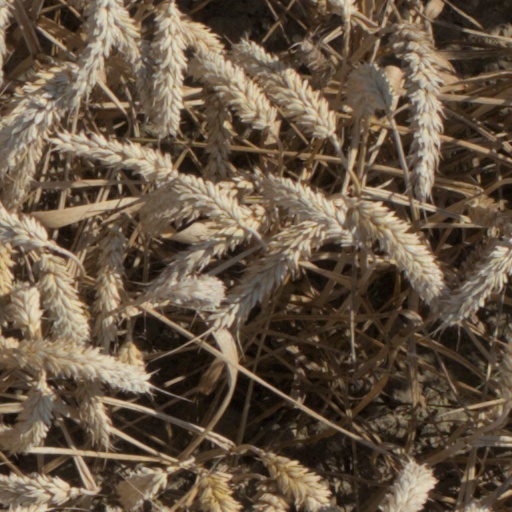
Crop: wheat